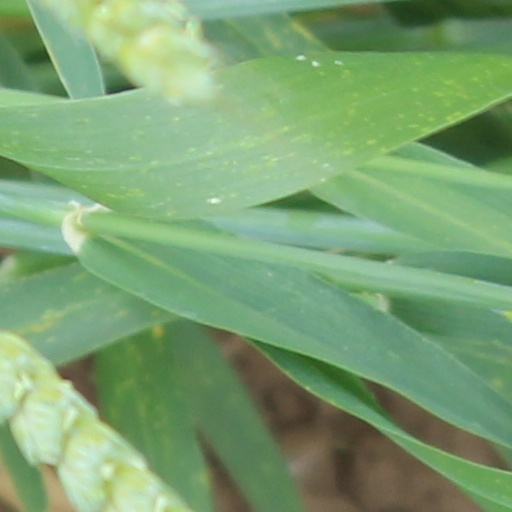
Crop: wheat